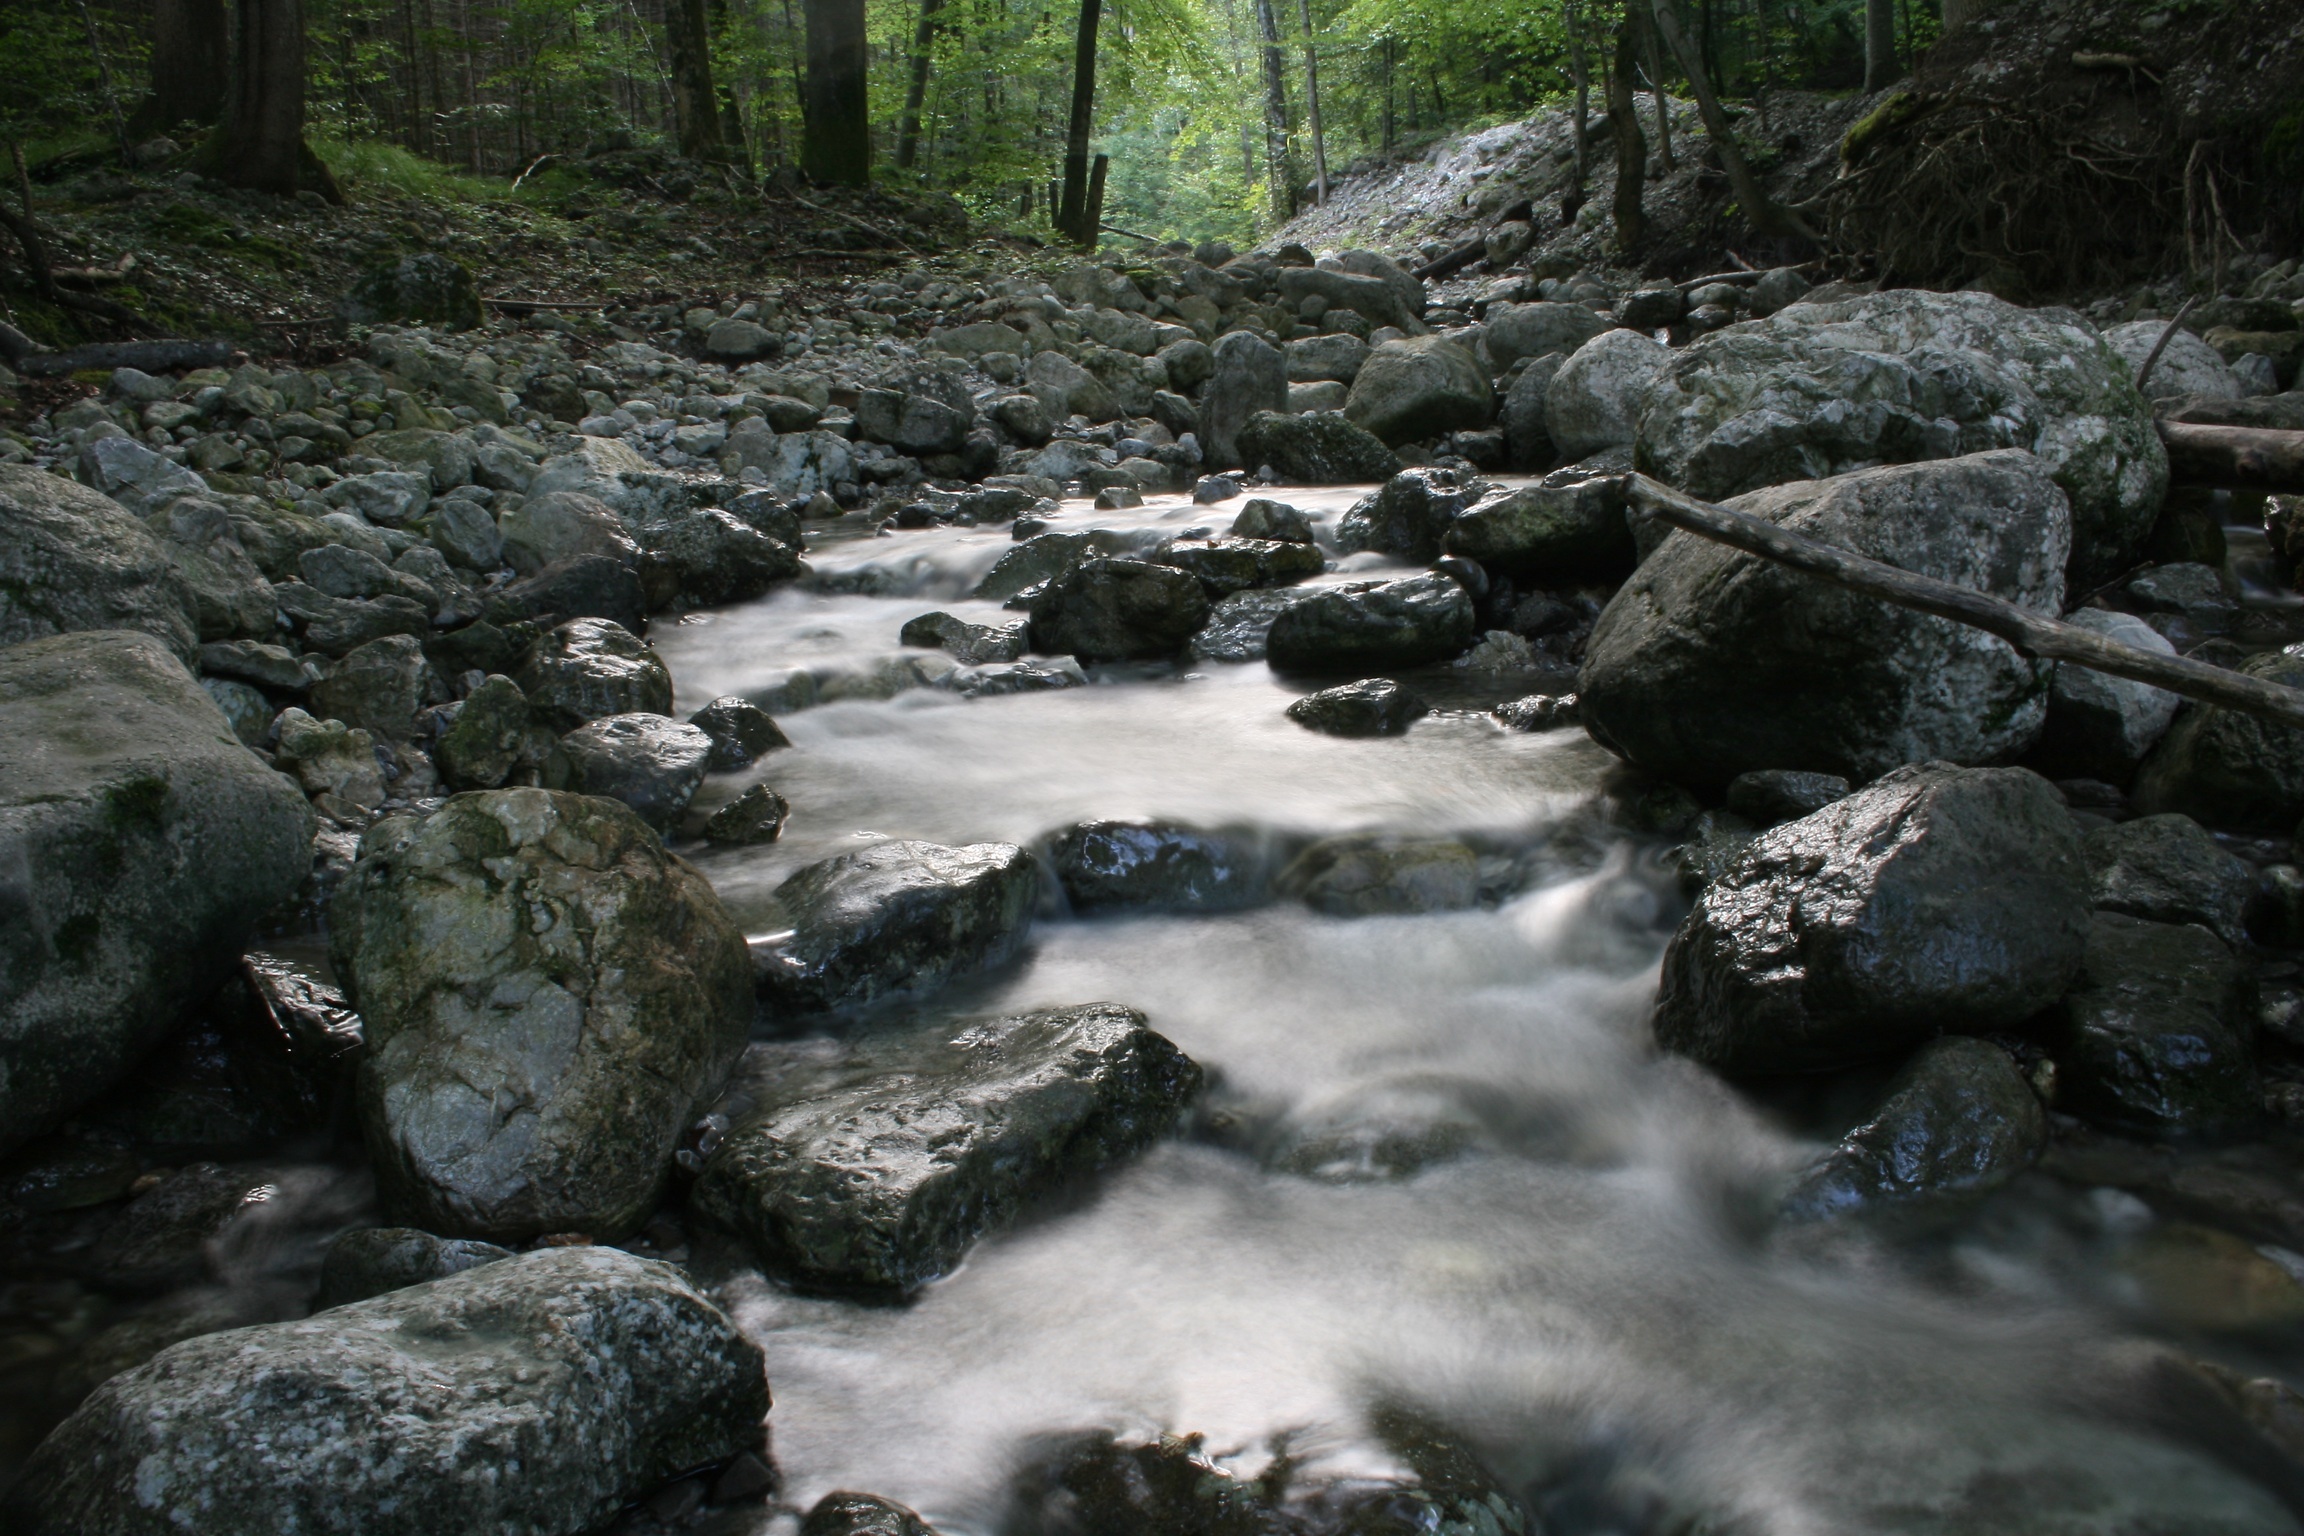
landscape, water, nature, forest, rock, creek, wilderness, trail, leaf, river, panorama, environment, stream, spring, green, flow, reflection, splash, rapid, alpine, body of water, austria, dream, woodland, bach, silent, waters, idyll, water feature, styria, watercourse, bubbly, stream bed, landform, water running, teigitsch